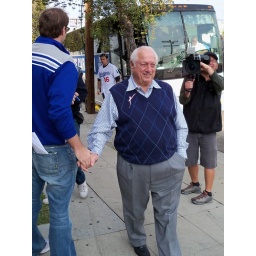
tommy lasorda at the dodger caravan 2010 at the boys and girls club in lincoln heights